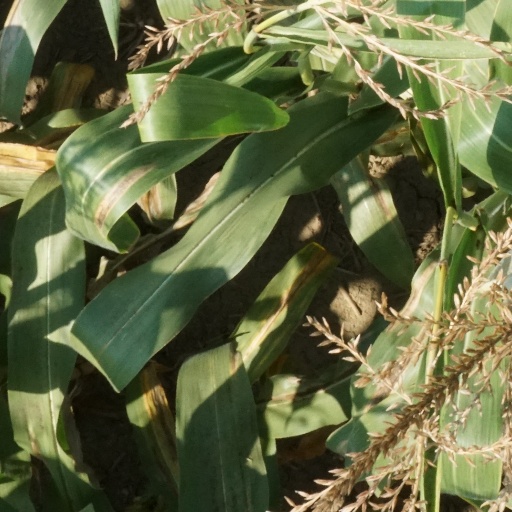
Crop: maize; corn